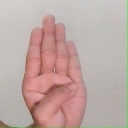
अक्षर: ब